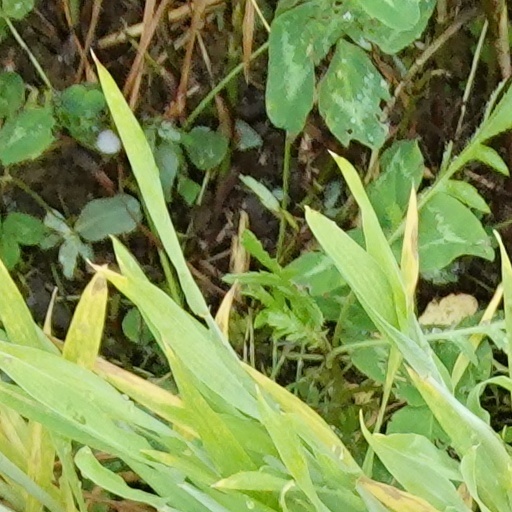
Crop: wheat